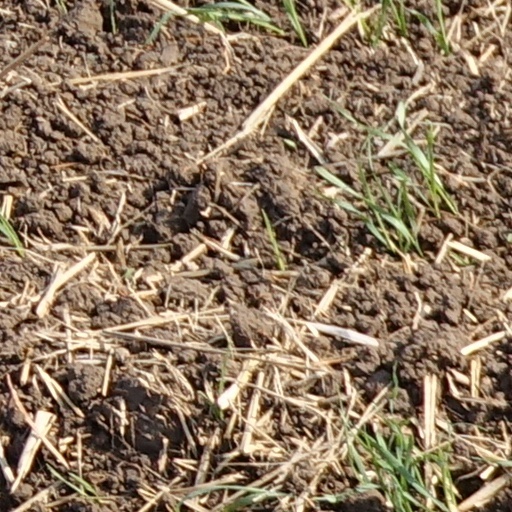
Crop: wheat